Seaview Hospital

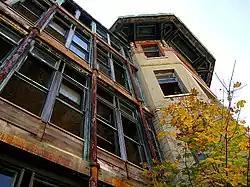
2009

Seaview Hospital is a historic hospital complex in Willowbrook on Staten Island, New York. The original complex was planned and built between 1905 and 1938 and was the largest and most costly municipal facility for the treatment of tuberculosis of its date in the United States. After being shuttered, the complex was listed as a national historic district.